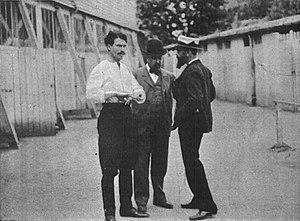
""M. Laberdesque"" [conférant avec ses témoins
Cette page concerne l'année 1901 du calendrier grégorien.
Étienne Laberdesque, né à Santiago de Cuba en août 1874 et mort à Paris le 16 mai 1914, est un aventurier, journaliste, escrimeur et diplomate franco-cubain.